Allan B. Polunsky Unit

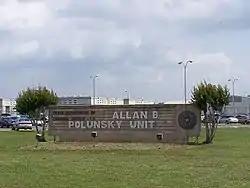

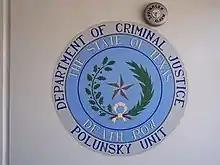
The State of Texas Death Row seal, taken at the Polunsky Unit

Allan B. Polunsky Unit (TL, formerly the Terrell Unit) is a prison in West Livingston, unincorporated Polk County, Texas, United States, located approximately southwest of Livingston along Farm to Market Road 350. The Texas Department of Criminal Justice (TDCJ) operates the facility. The unit houses the State of Texas death row for men, and it has a maximum capacity of 2,900. Livingston Municipal Airport is located on the other side of FM 350. The unit, along the Big Thicket, is east of Huntsville.